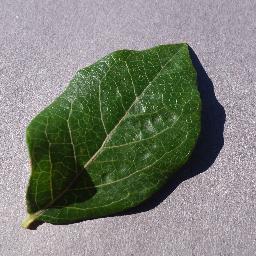
Label: Blueberry___healthy